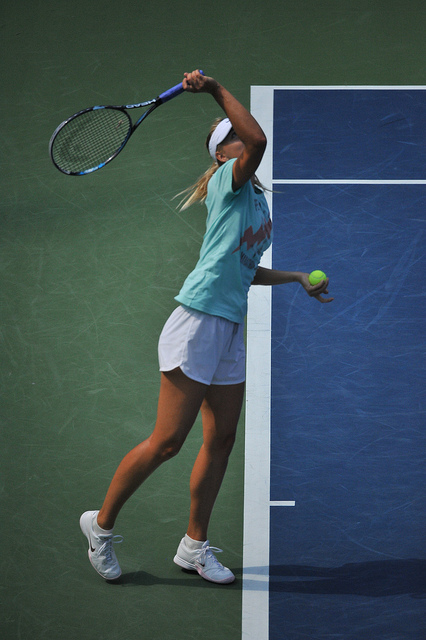
vận động viên tennis nữ đang cầm bóng trên tay và vung thử vợt tennis